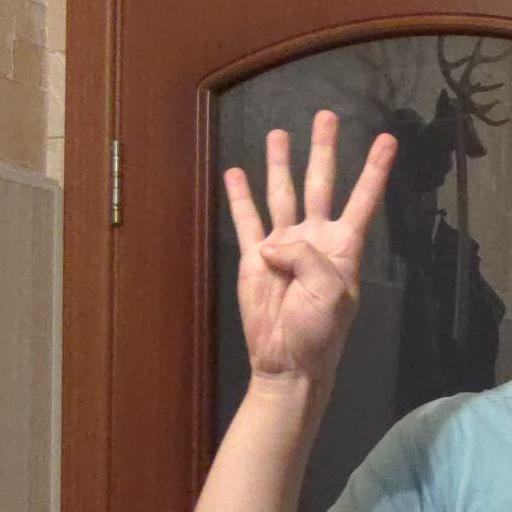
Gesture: four